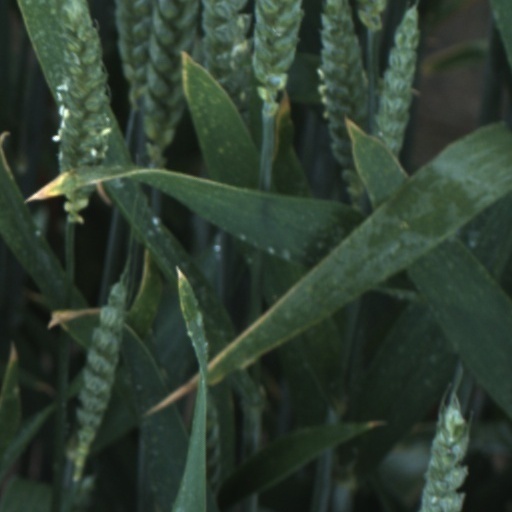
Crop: wheat